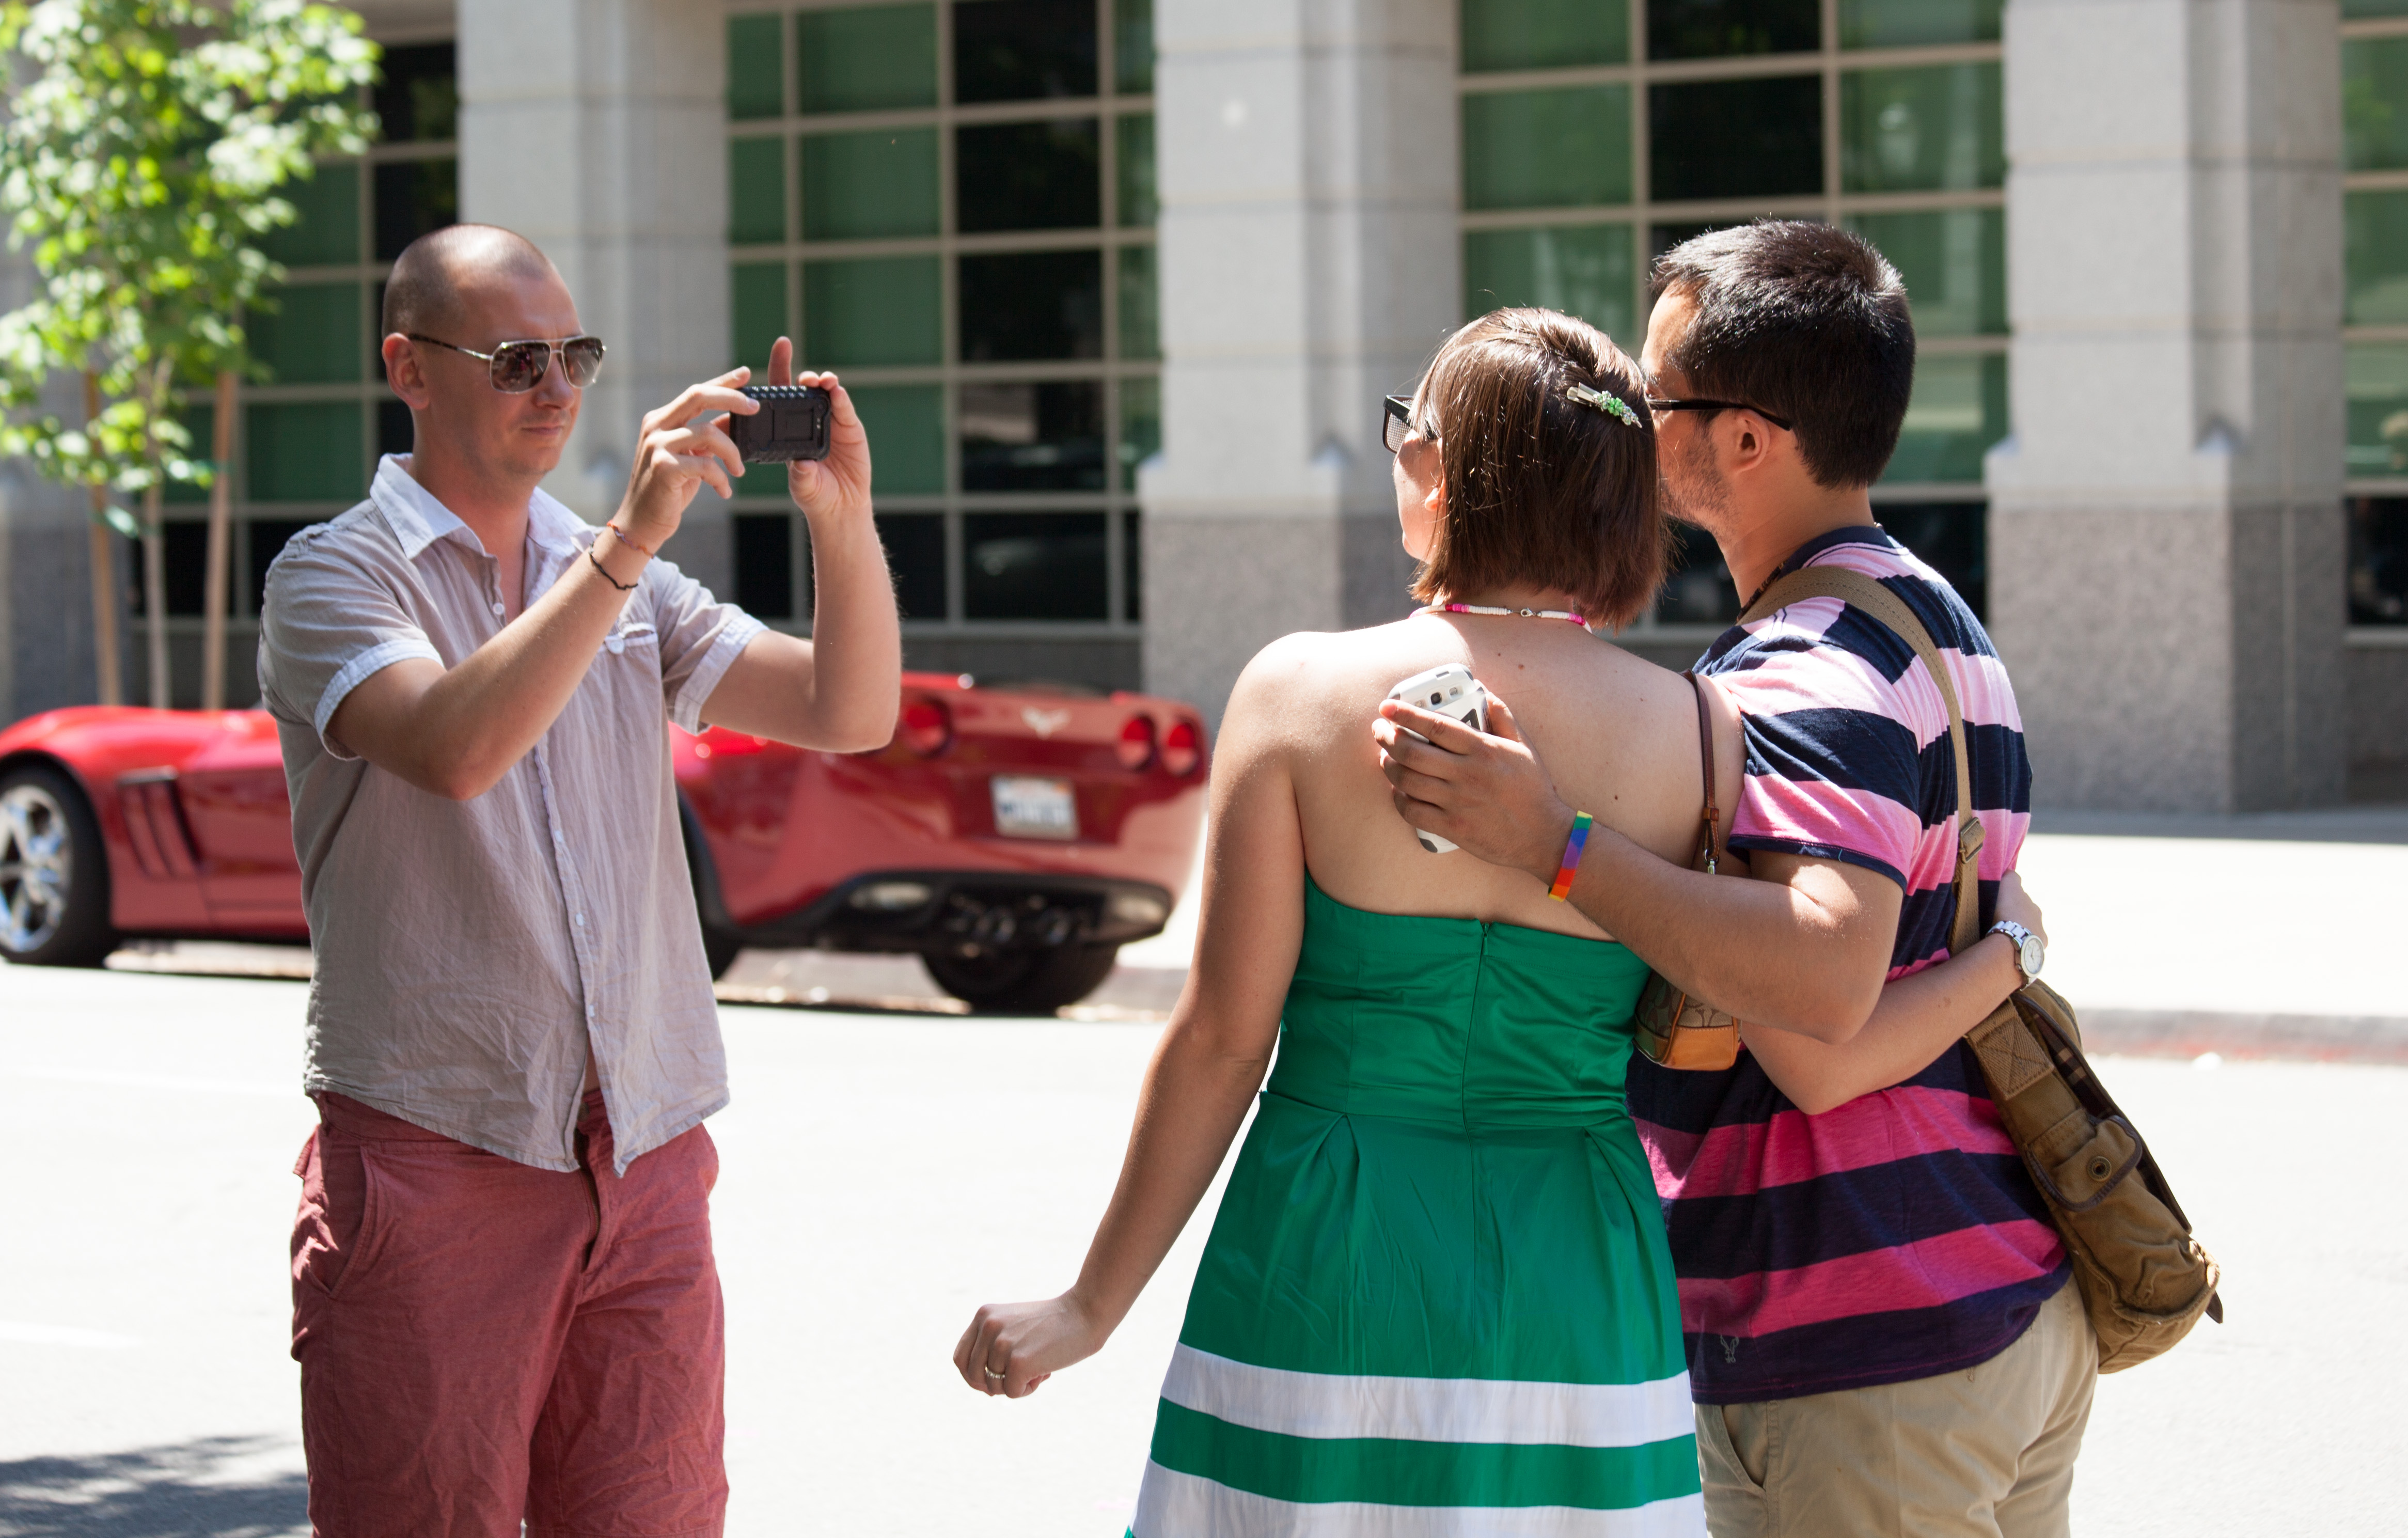
people, usa, parade, ceremony, rainbow, us, ca, sacramento, northerncalifornia, pride, gay, lesbian, transgender, lgbt, bisexual, marriageequality, letfreedomring, sacramentoprideparade, interaction